Hamar Airport, Stafsberg

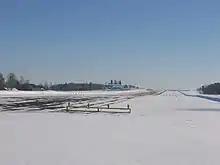
Hamar Airport during winter

Hamar built a water aerodrome close to Hamar Station in 1948. It used the lake of Mjøsa as its water body and during winter it would occasionally be prepared so that ski planes could land. The initiative for a land airport came from the Royal Norwegian Air Force, which on 7 October 1948 sent a letter to Hamar Municipality asking if they had plans for an airport. Because the municipality had just invested in the water aerodrome, they had not considered the considerable investment which would be necessary for a land airport. In an executive board meeting on 26 October the municipality established an airport committee. A location was found at Stafsberg, which at the time was located at the intersection between Hamar Municipality, Furnes Municipality and Vang Municipality. The site was formerly used by the Norwegian Army and therefore no expropriation was necessary. The airport's plans were finalized and approved in mid 1950.